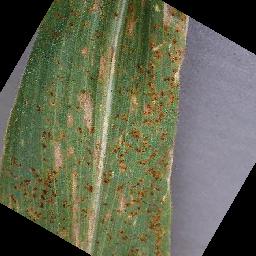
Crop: corn
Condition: (maize)_cercospora_spot_gray_spot